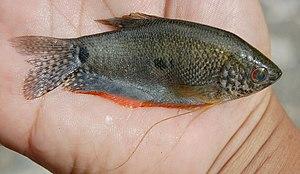
Le Gourami bleu est un poisson de la famille des Osphronémidés, endémique du sud-est de l'Asie. Généralement bleu ciel avec quelques taches sur les flancs, il en existe différentes variantes telles que le "cosby" présentant des marbrures noires et l'"albinos" qui présente une couleur jaune doré. Facilement maintenable en aquarium, il est très répandu dans les commerces aquariophiles.
Trichopodus est un genre de poissons tropical d'eau douce ou poissons labyrinthe dits gouramis, d'une famille rencontrée en Asie du Sud-Est. Les gouramis du genre Trichopodus sont étroitement liés à ceux du genre Trichogaster, les espèces des deux genres ont de longues nageoires pelviennes "files" utilisées pour détecter l'environnement. Cependant, les espèces du genre Trichopodus ont une base plus courte au niveau de la nageoire dorsale et qui à maturité sexuelle, sont beaucoup plus grandes. Le gourami peau de serpent plus grande espèce du genre, capable d'atteindre une longueur de plus de 25 cm.